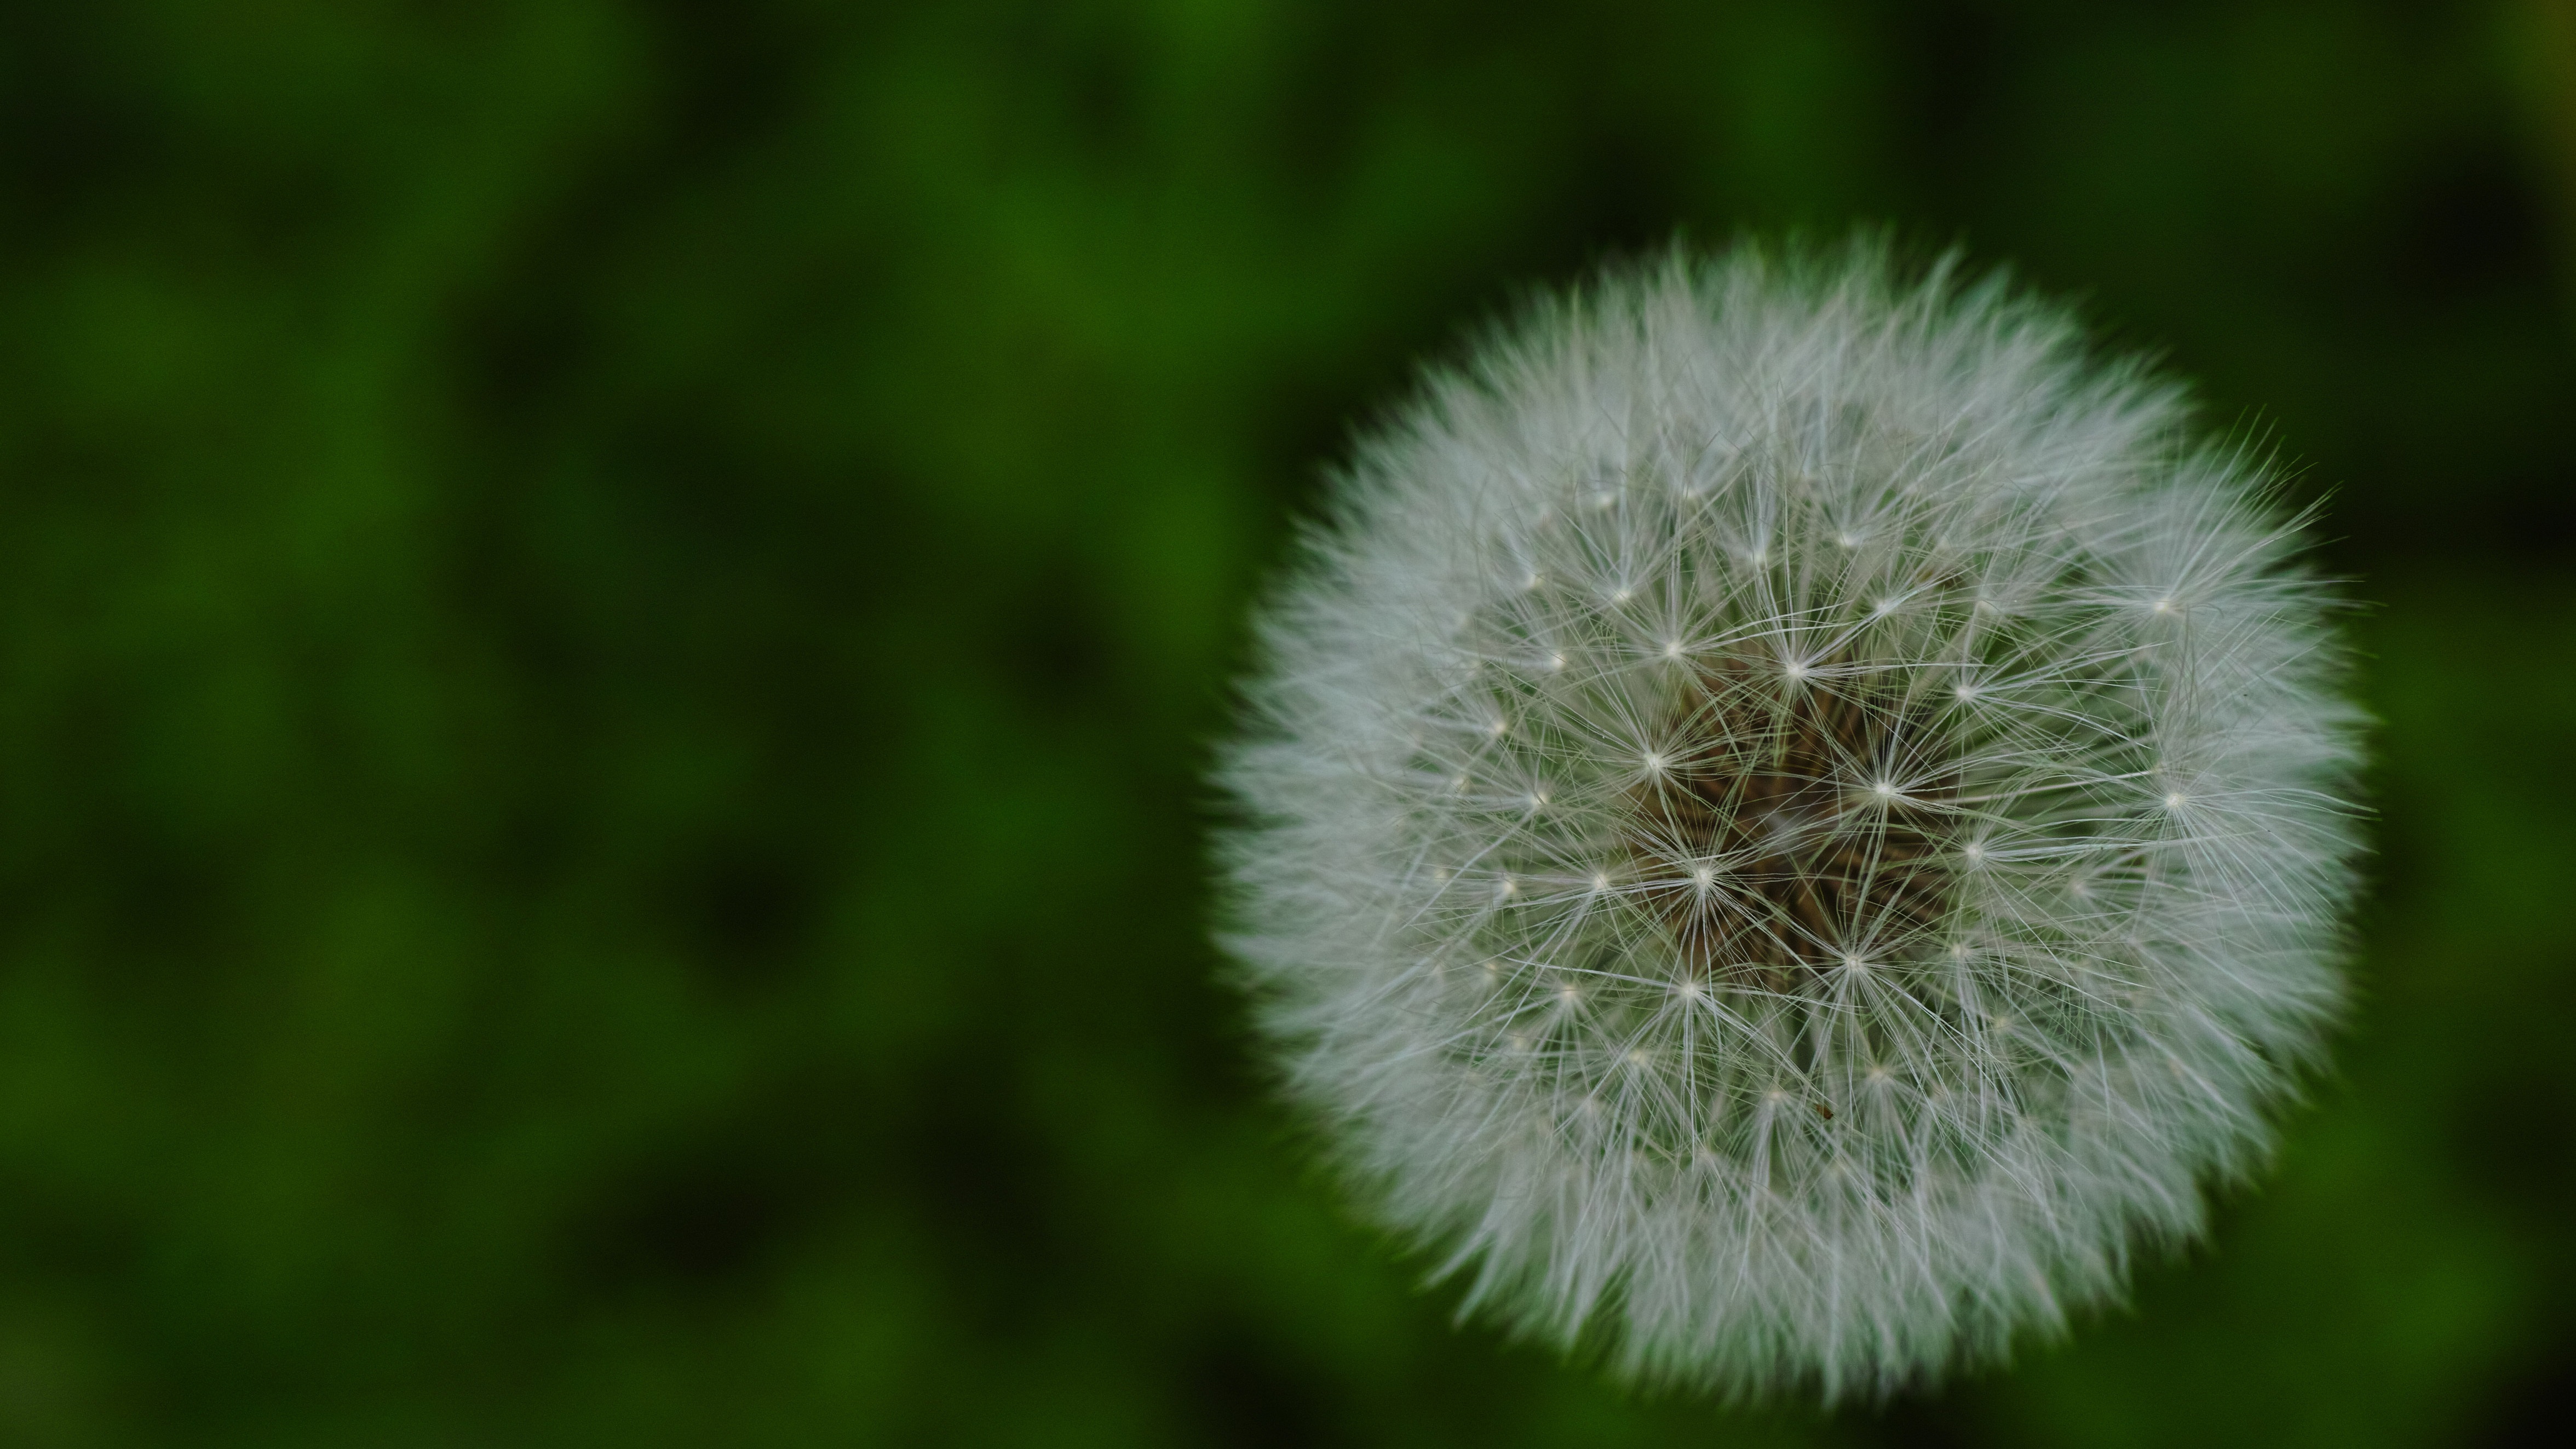
nature, grass, plant, white, field, photography, meadow, dandelion, flower, petal, green, botany, flora, wildflower, close up, macro photography, flowering plant, daisy family, dandelion mr hall, plant stem, land plant